O vos omnes

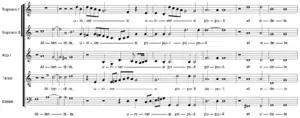
Extract of Carlo Gesualdo's setting of O vos omnes (1611)

O vos omnes is a responsory, originally sung as part of Roman Catholic liturgies for Holy Week, and now often sung as a motet. The text is adapted from the Latin Vulgate translation of Lamentations 1:12. It was often set, especially in the sixteenth century, as part of the Tenebrae Responsories for Holy Saturday. Some of the most famous settings of the text are by: